Denys Lasdun

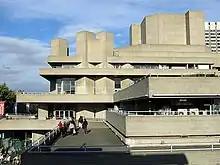
Royal National Theatre

Lasdun studied at the Architectural Association School of Architecture in London, and was a junior in the practice of Wells Coates. Like other Modernist architects, including Sir Basil Spence and Peter and Alison Smithson, Lasdun was much influenced by Le Corbusier and Ludwig Mies van der Rohe, but there was a gentler, more classical influence, too, from the likes of Nicholas Hawksmoor. Lasdun was elected a Royal Academician on 29 May 1991.